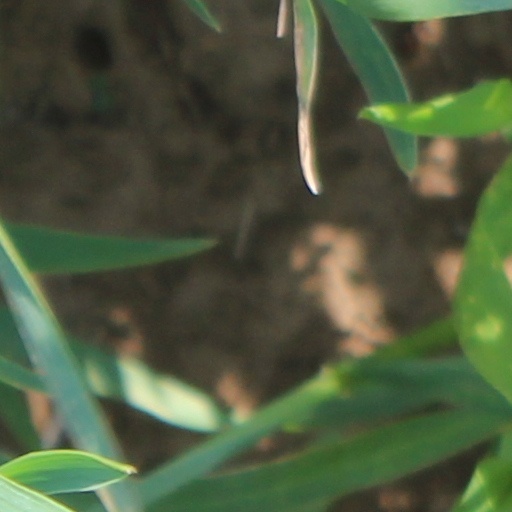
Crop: wheat